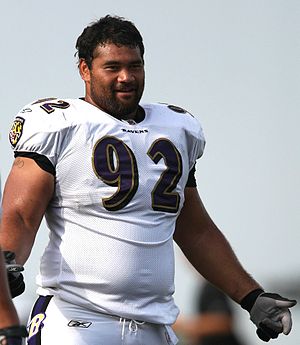
Haloti Ngata
Haloti Ngata, 2009
Haloti Ngata er en amerikansk football-spiller, der spiller som defensive lineman for NFL-holdet Baltimore Ravens. Han har spillet for holdet hele sin NFL-karriere, startende i 2006.